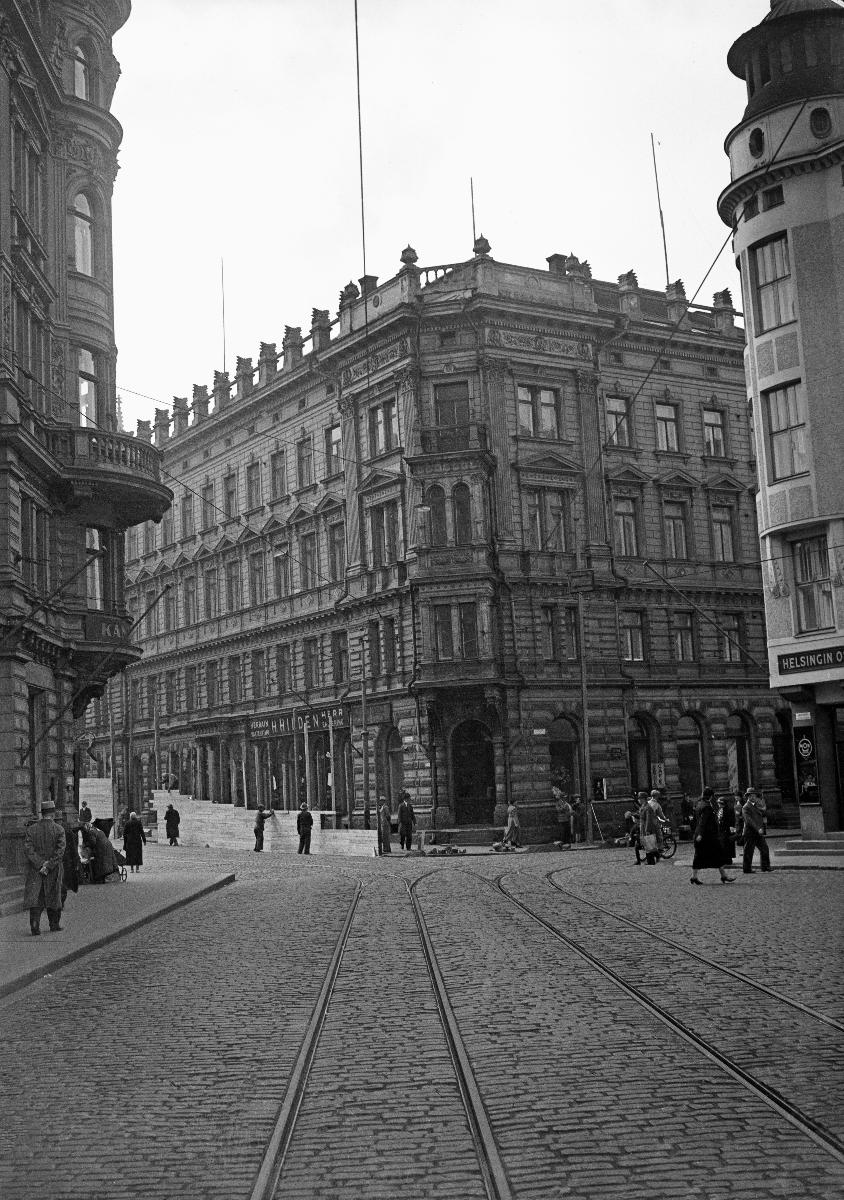
Yrjönkatu 4 Helsingissä
Georgsgatan 4 i Helsingfors; Yrjönkatu 4 in Helsinki
sisällön kuvaus: Kerrostalo Iso Roobertinkadun ja Yrjönkadun kulmassa Helsingissä alkuvuodesta 1937. content description: A building in the corner of Iso Roobertinkatu and Yrjönkatu in Helsinki in early 1937. innehållsbeskrivning: Våningshus i hörnet av Stora Robertsgatan och Georgsgatan i Helsingfors i början av 1937.
Kuvaaja: Sundström, Hugo, kuvaaja
Vuosi: 1937
Paikka: Suomi, Uusimaa, Helsinki
Aiheet: HBL; kerrostalot; rakennukset; julkisivut; puretut rakennukset; apartment blocks; buildings; facades; architecture; apartment buildings; demolished buildings; flervåningshus; byggnader; fasader; arkitektur; våningshus; rivna byggnader